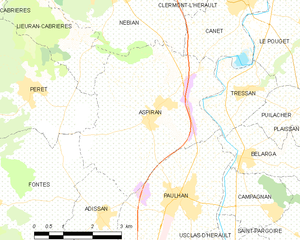
Carte de la commune française de code INSEE 34013 - Aspiran
Aspiran est une commune française située dans le département de l'Hérault en région Occitanie.